1920 blind march

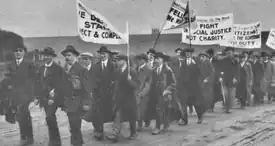
Photograph of the march in the "Daily Sketch" newspaper

The 1920 blind march was a protest march from across the United Kingdom to London of 250 blind people. It was organised by the National League of the Blind (NLB) to protest poor working conditions and poverty experienced by blind people. In particular the NLB raised concerns over the conditions in workshops run to provide employment to the visually impaired by various charities. The marchers assembled at Newport, Manchester and Leeds on 5 April and marched to London, assembling at Trafalgar Square on 25 April. They were greeted by a crowd of 10,000 who listened to speeches from Herbert Morrison and trade union leaders. The march leaders met with prime minister David Lloyd George on 30 April, who made few promises apart from to pay for the marchers' rail tickets home. A subsequent Blind Persons Act 1920, the first disability-specific legislation in the world, compelled local authorities to ensure the welfare of blind persons and reduced the pension age for blind men. The march served as inspiration for the more famous 1936 Jarrow March against unemployment, in which the NLB also participated.